VFA-41

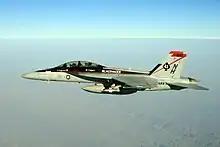
VFA-41 F/A-18F over Afghanistan

On 18 October 2002 four VFA-41 aviators were killed when two F/A-18Fs collided in mid-air off the coast of California.